Education in Pakistan

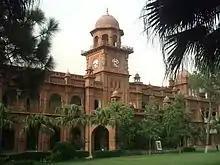
The University of the Punjab, established 1882 in Lahore, is the oldest university of Pakistan.

Secondary education in Pakistan begins in year 9 and lasts for four years. After the end of each of the school years, students are required to pass a national examination administered by a regional Board of Intermediate and Secondary Education (or BISE).